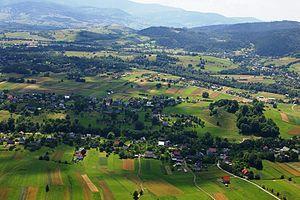
Lipowa est un village de la voïvodie de Silésie et du powiat de Żywiec. Il est le siège de la gmina de Lipowa et comptait 4 357 habitants en 2008.